Plestiodon fasciatus

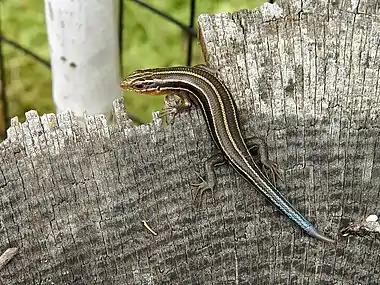
Subadult with partly regrown tail pictured in parkland in Memphis, Tennessee

The range of the American five-lined skink extends in the north to southern Ontario, Michigan and eastern New York. The western border is in Minnesota, Missouri and eastern Kansas, Nebraska, Oklahoma, Florida, Mississippi, Louisiana, Tennessee and Texas. "P. fasciatus" tends to be most abundant on the coastal plain in the southeastern United States and along the Gulf Coast. It has now been seen in increasing numbers in the northern Chesapeake Bay Region of Maryland particularly along the shores of the Elk River, and northern Virginia. It has also been seen in northern South America, such as Colombia.